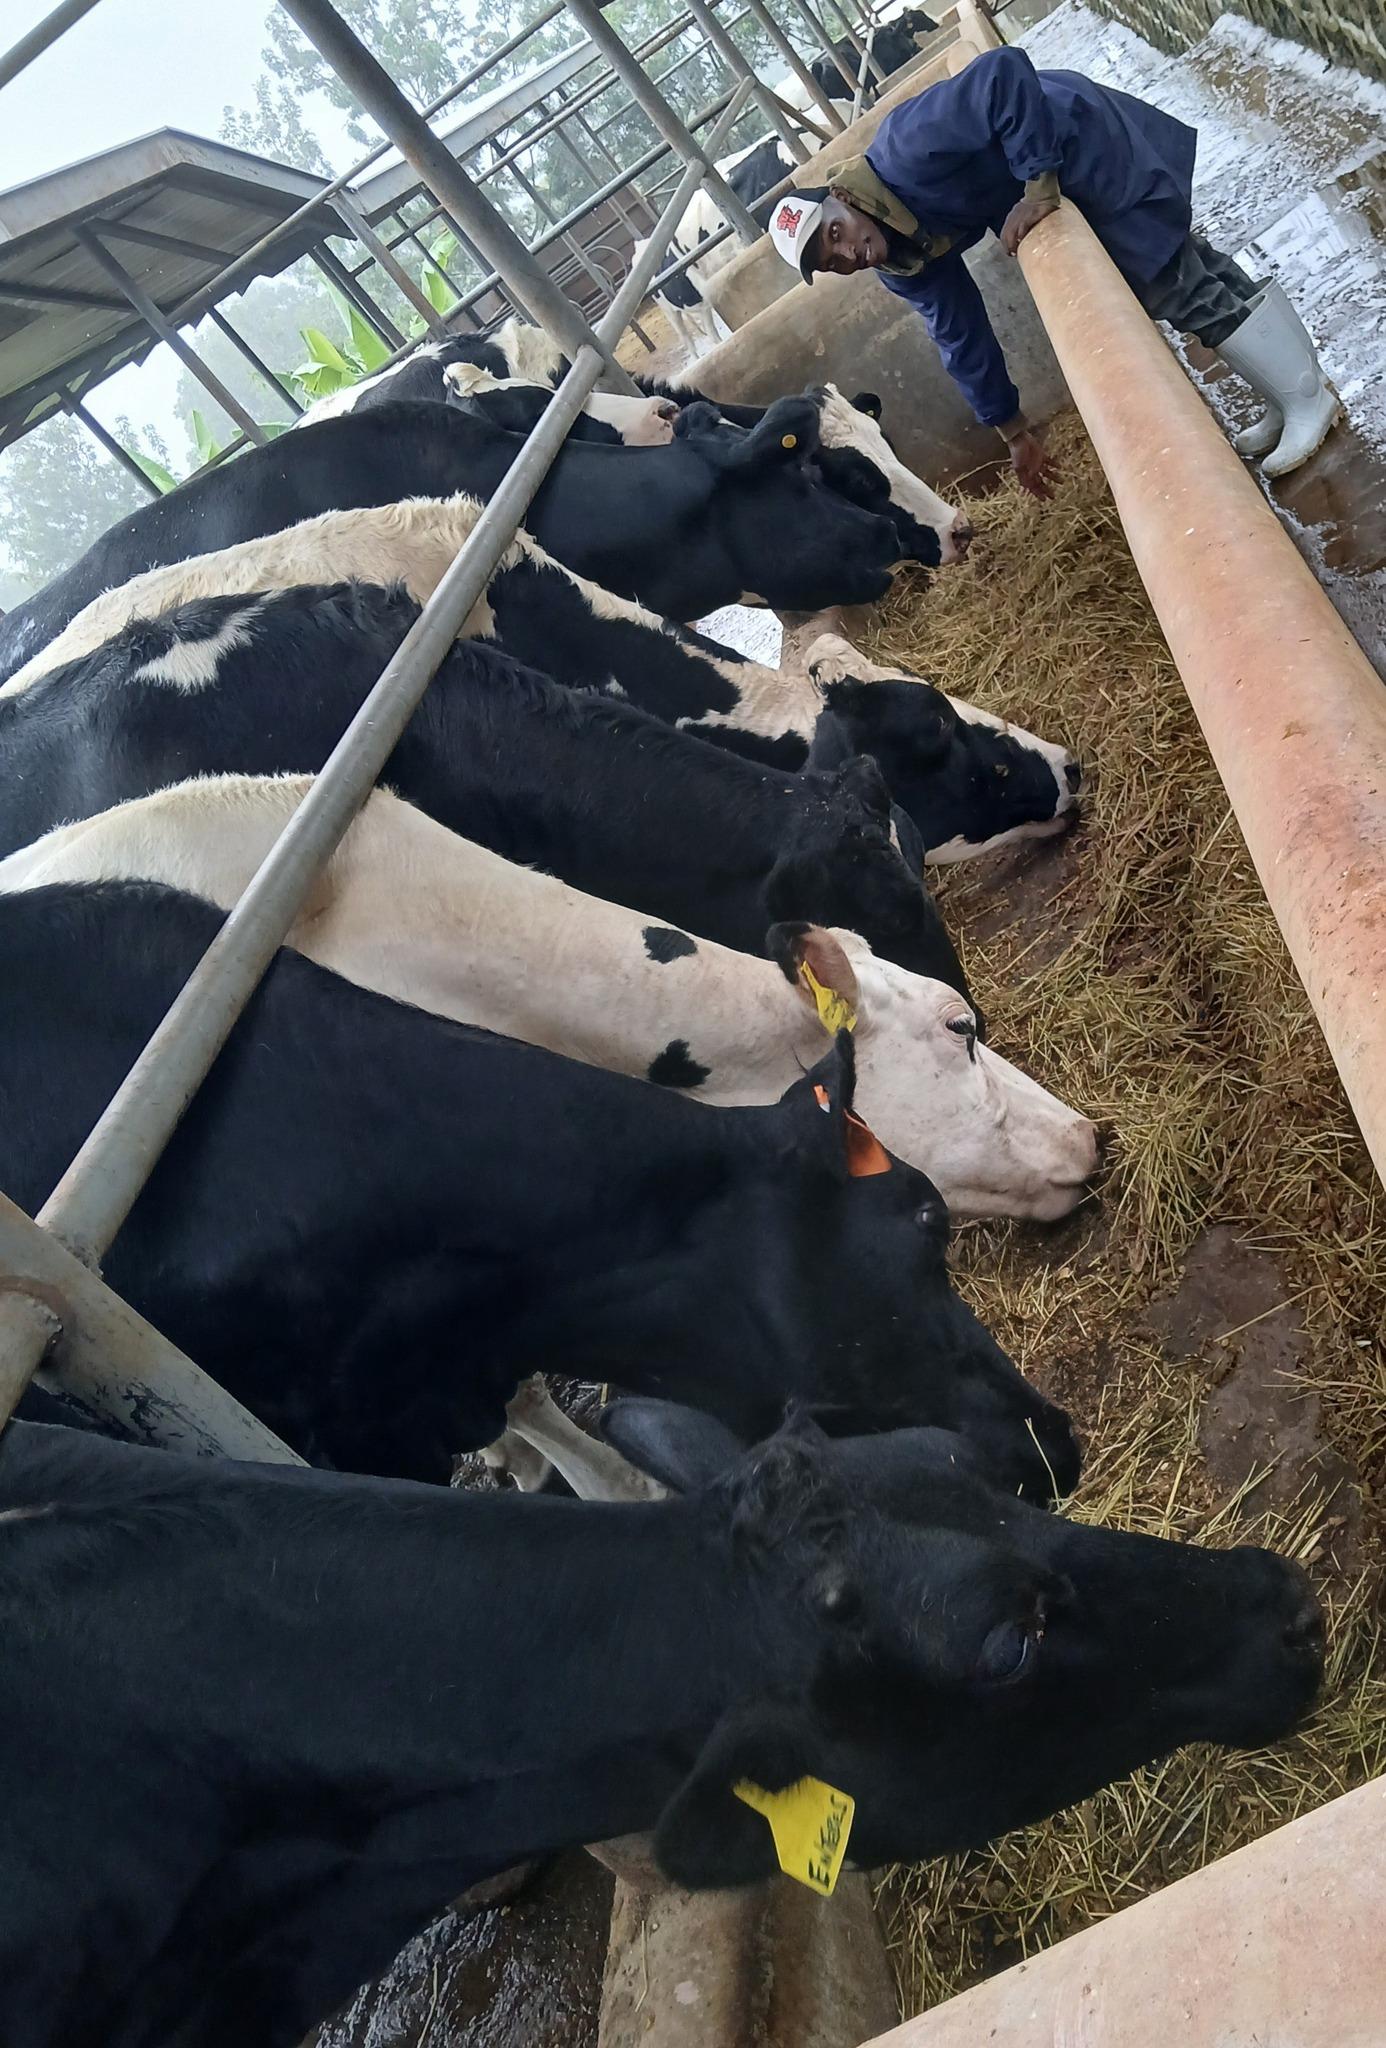
Ng'ombe wengi wakifugwa. Wengi wao wana rangi nyeusi na nyeupe. Wanakula nyasi iliyo mbele yao. Mtu mmoja amesimama kati akitazama ng'ombe. Mazingira yanaonekana kuwa ya shamba la kisasa.